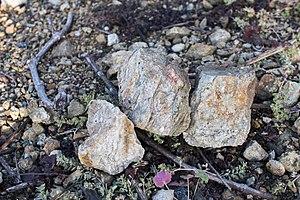
Roches du terroir de côte-rôtie
Le côte-rôtie est un vin rouge d'appellation d'origine contrôlée produit sur les communes d'Ampuis, de Saint-Cyr-sur-le-Rhône et de Tupin-et-Semons, sur la rive droite du Rhône, en face de la ville de Vienne, au sud de Lyon.